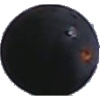
Label: blue_grape